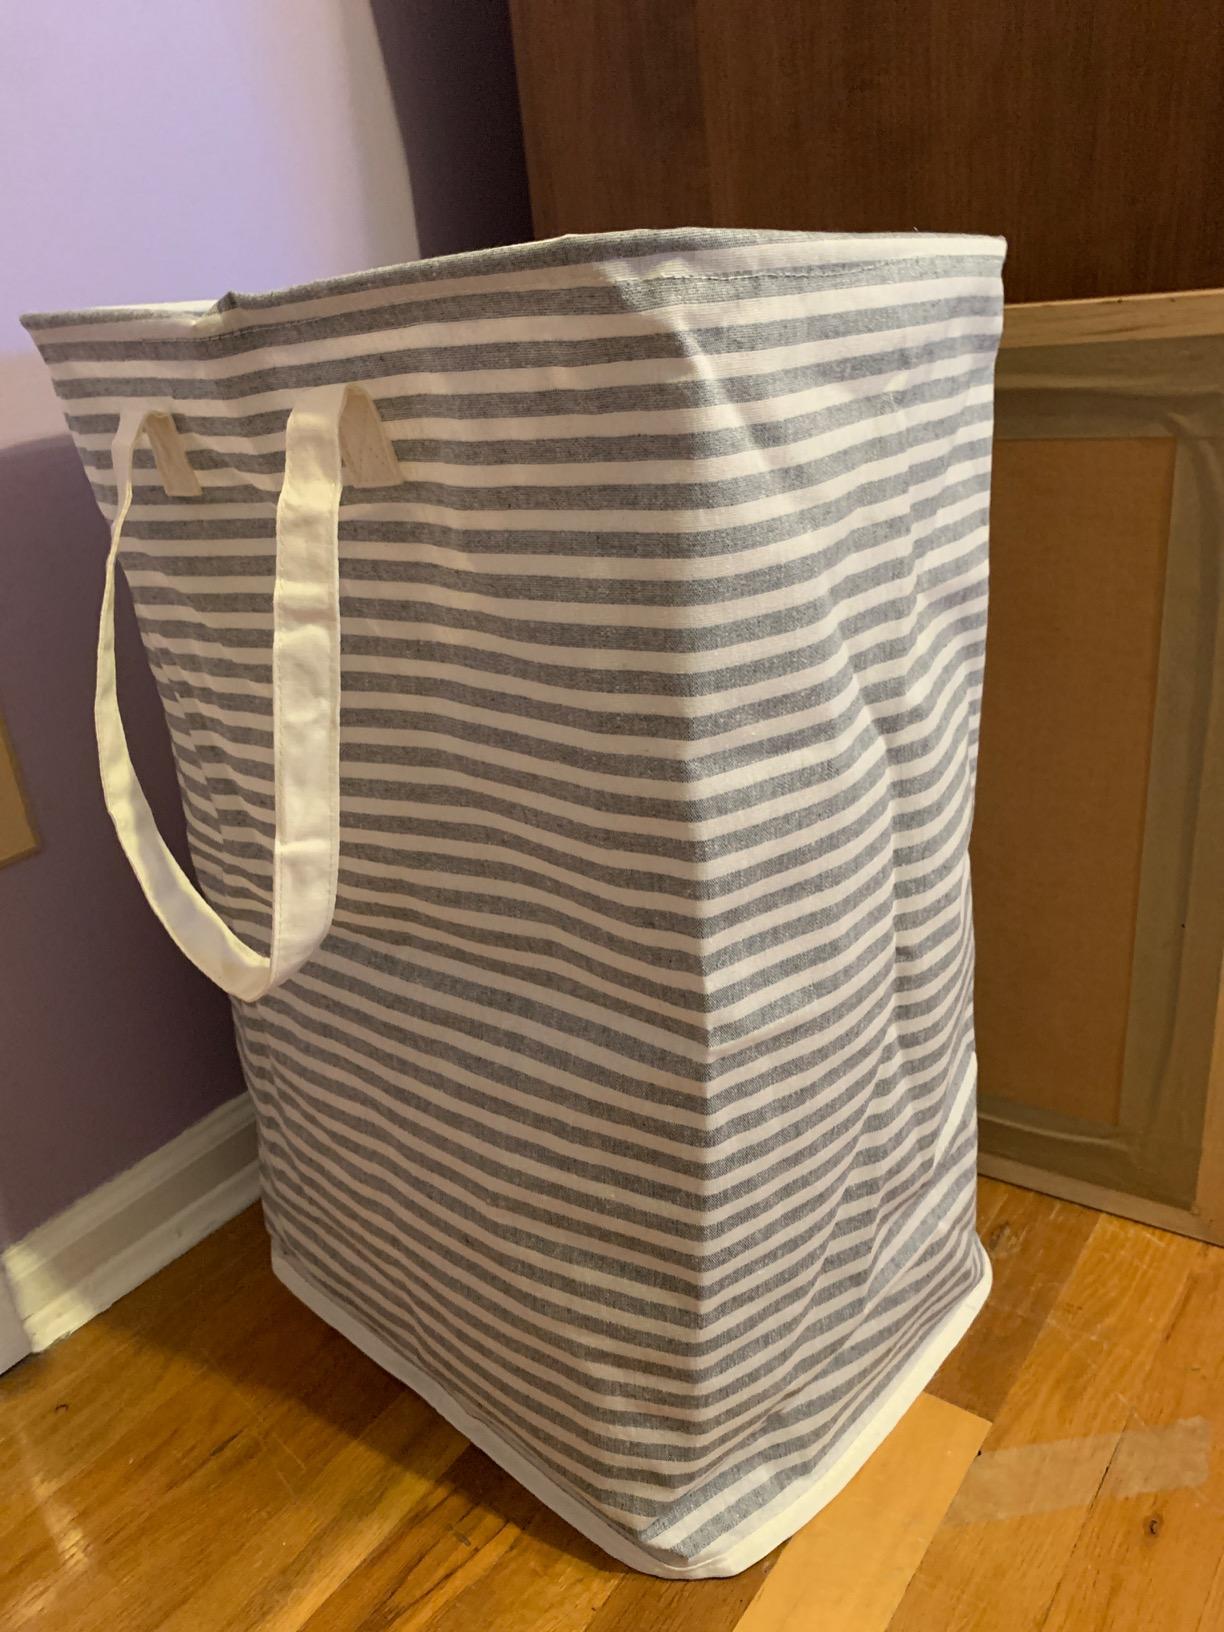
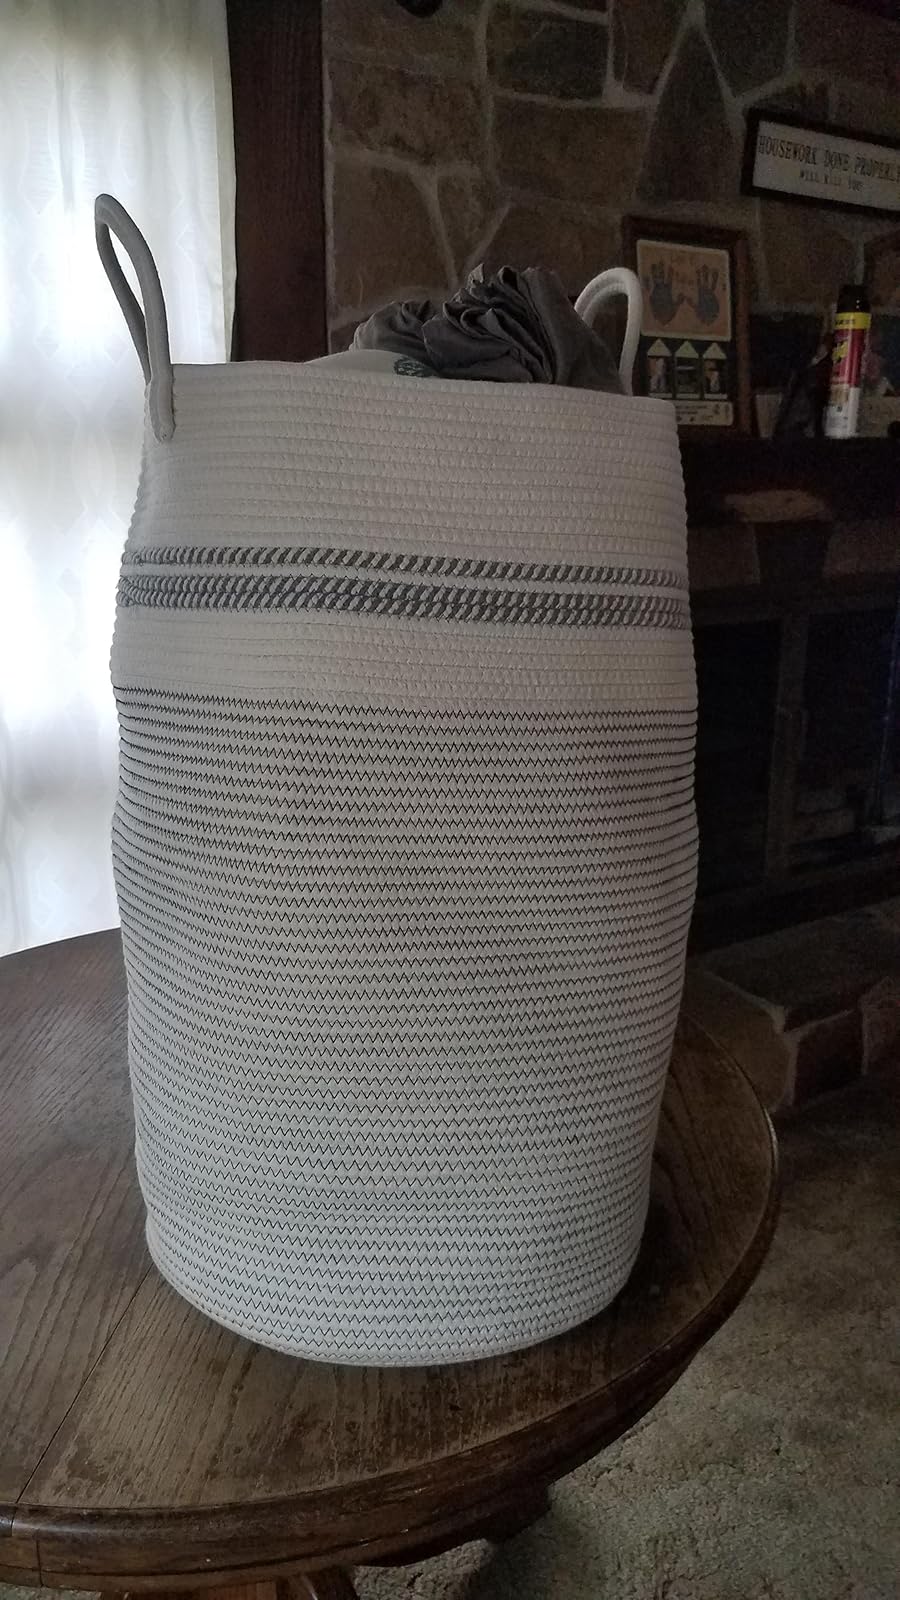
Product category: items_hamper
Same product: no